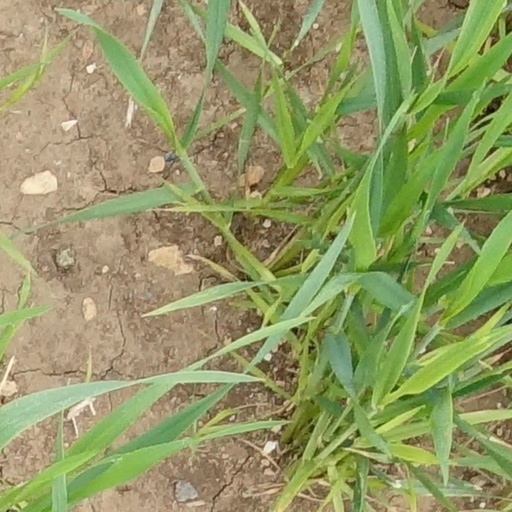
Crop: wheat